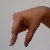
The image shows a hand gesture representing the letter 'Q' in Indian Sign Language.